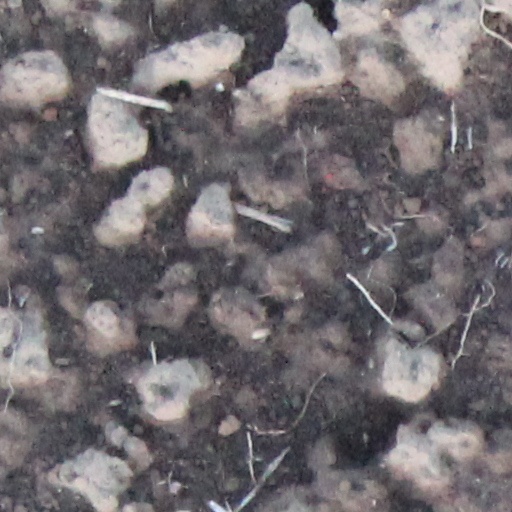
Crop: wheat